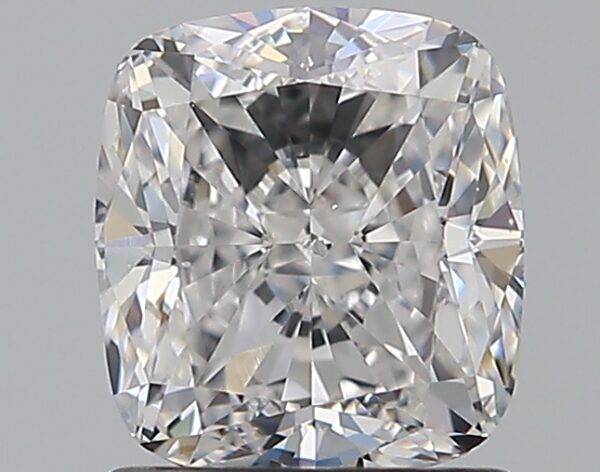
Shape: cushion
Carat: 1.41
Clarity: SI1
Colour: D
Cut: EX
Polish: EX
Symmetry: EX
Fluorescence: ST
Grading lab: GIA
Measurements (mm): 6.5 x 5.9 x 4.11